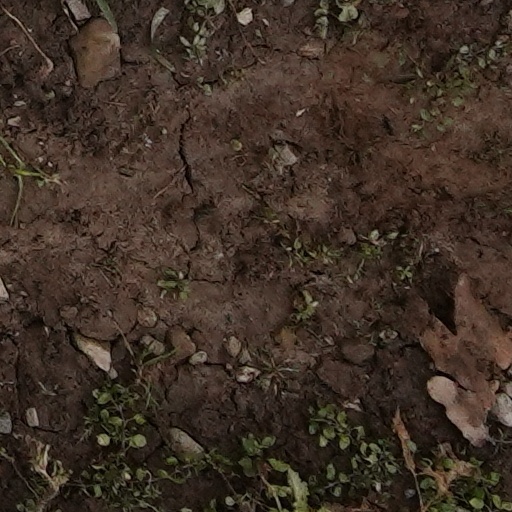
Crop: wheat